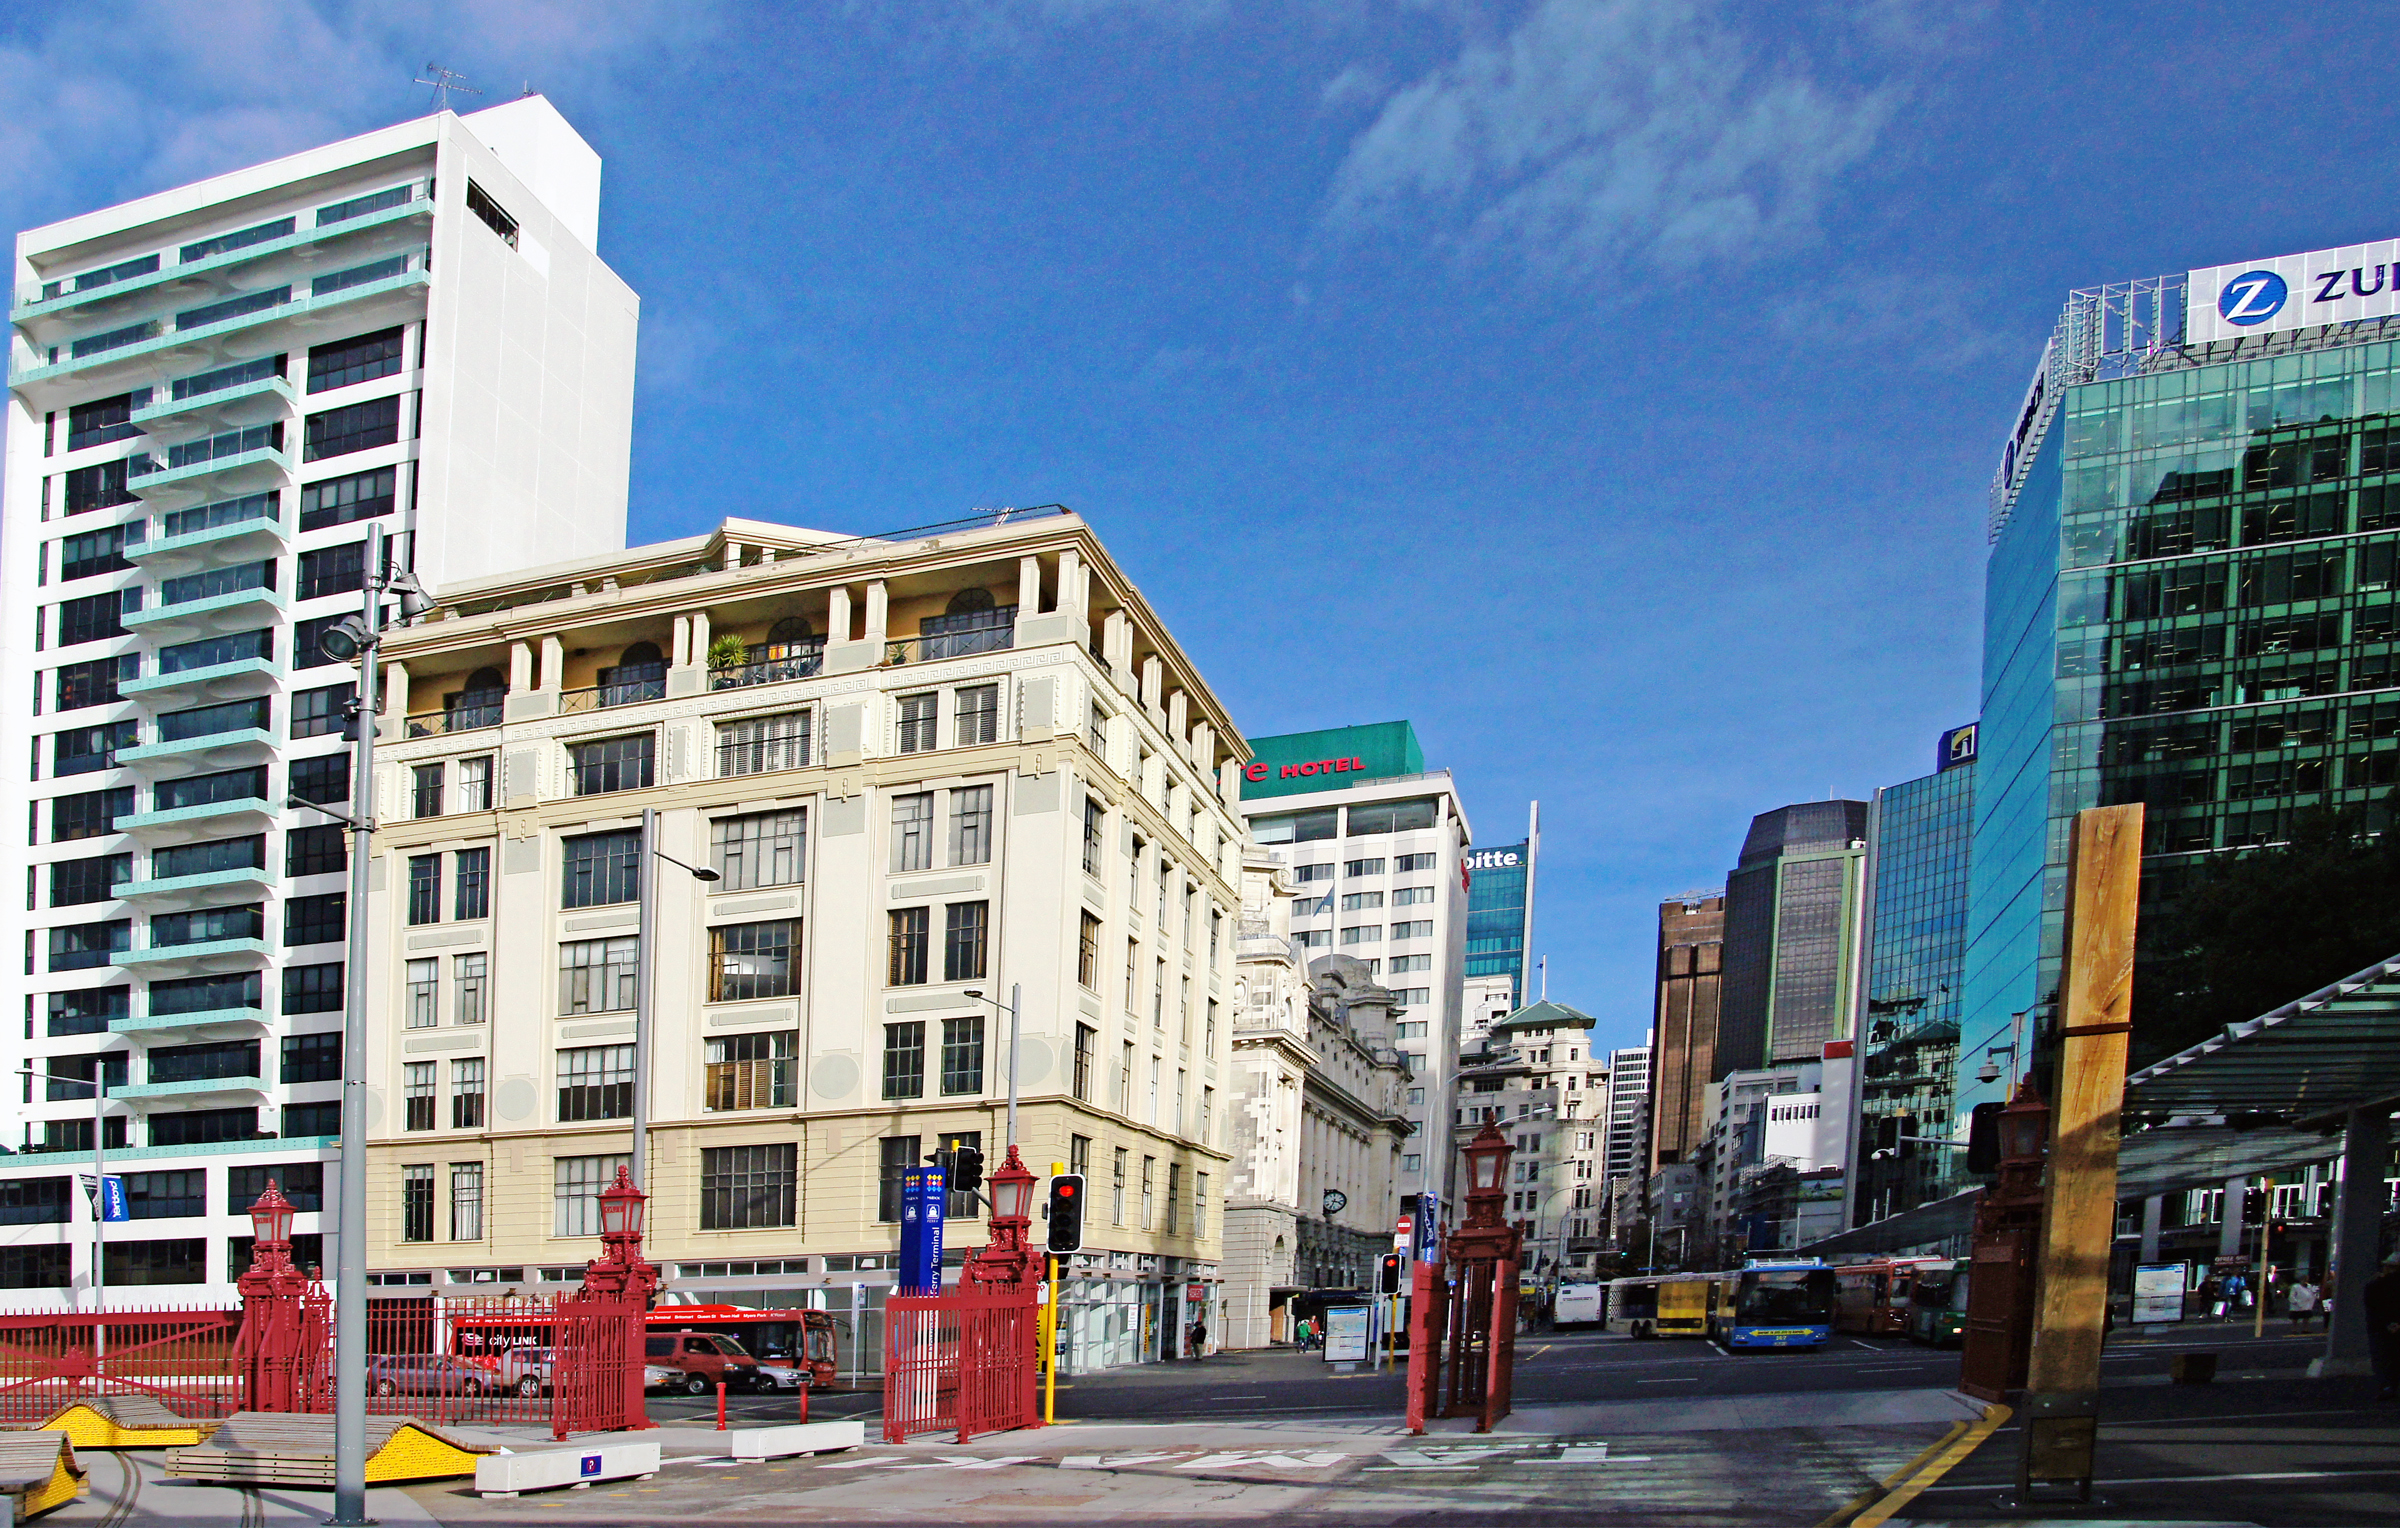
architecture, street, city, skyscraper, cityscape, downtown, plaza, facade, tower block, metropolis, condominium, neighbourhood, downtownauckland, urban area, residential area, human settlement, metropolitan area